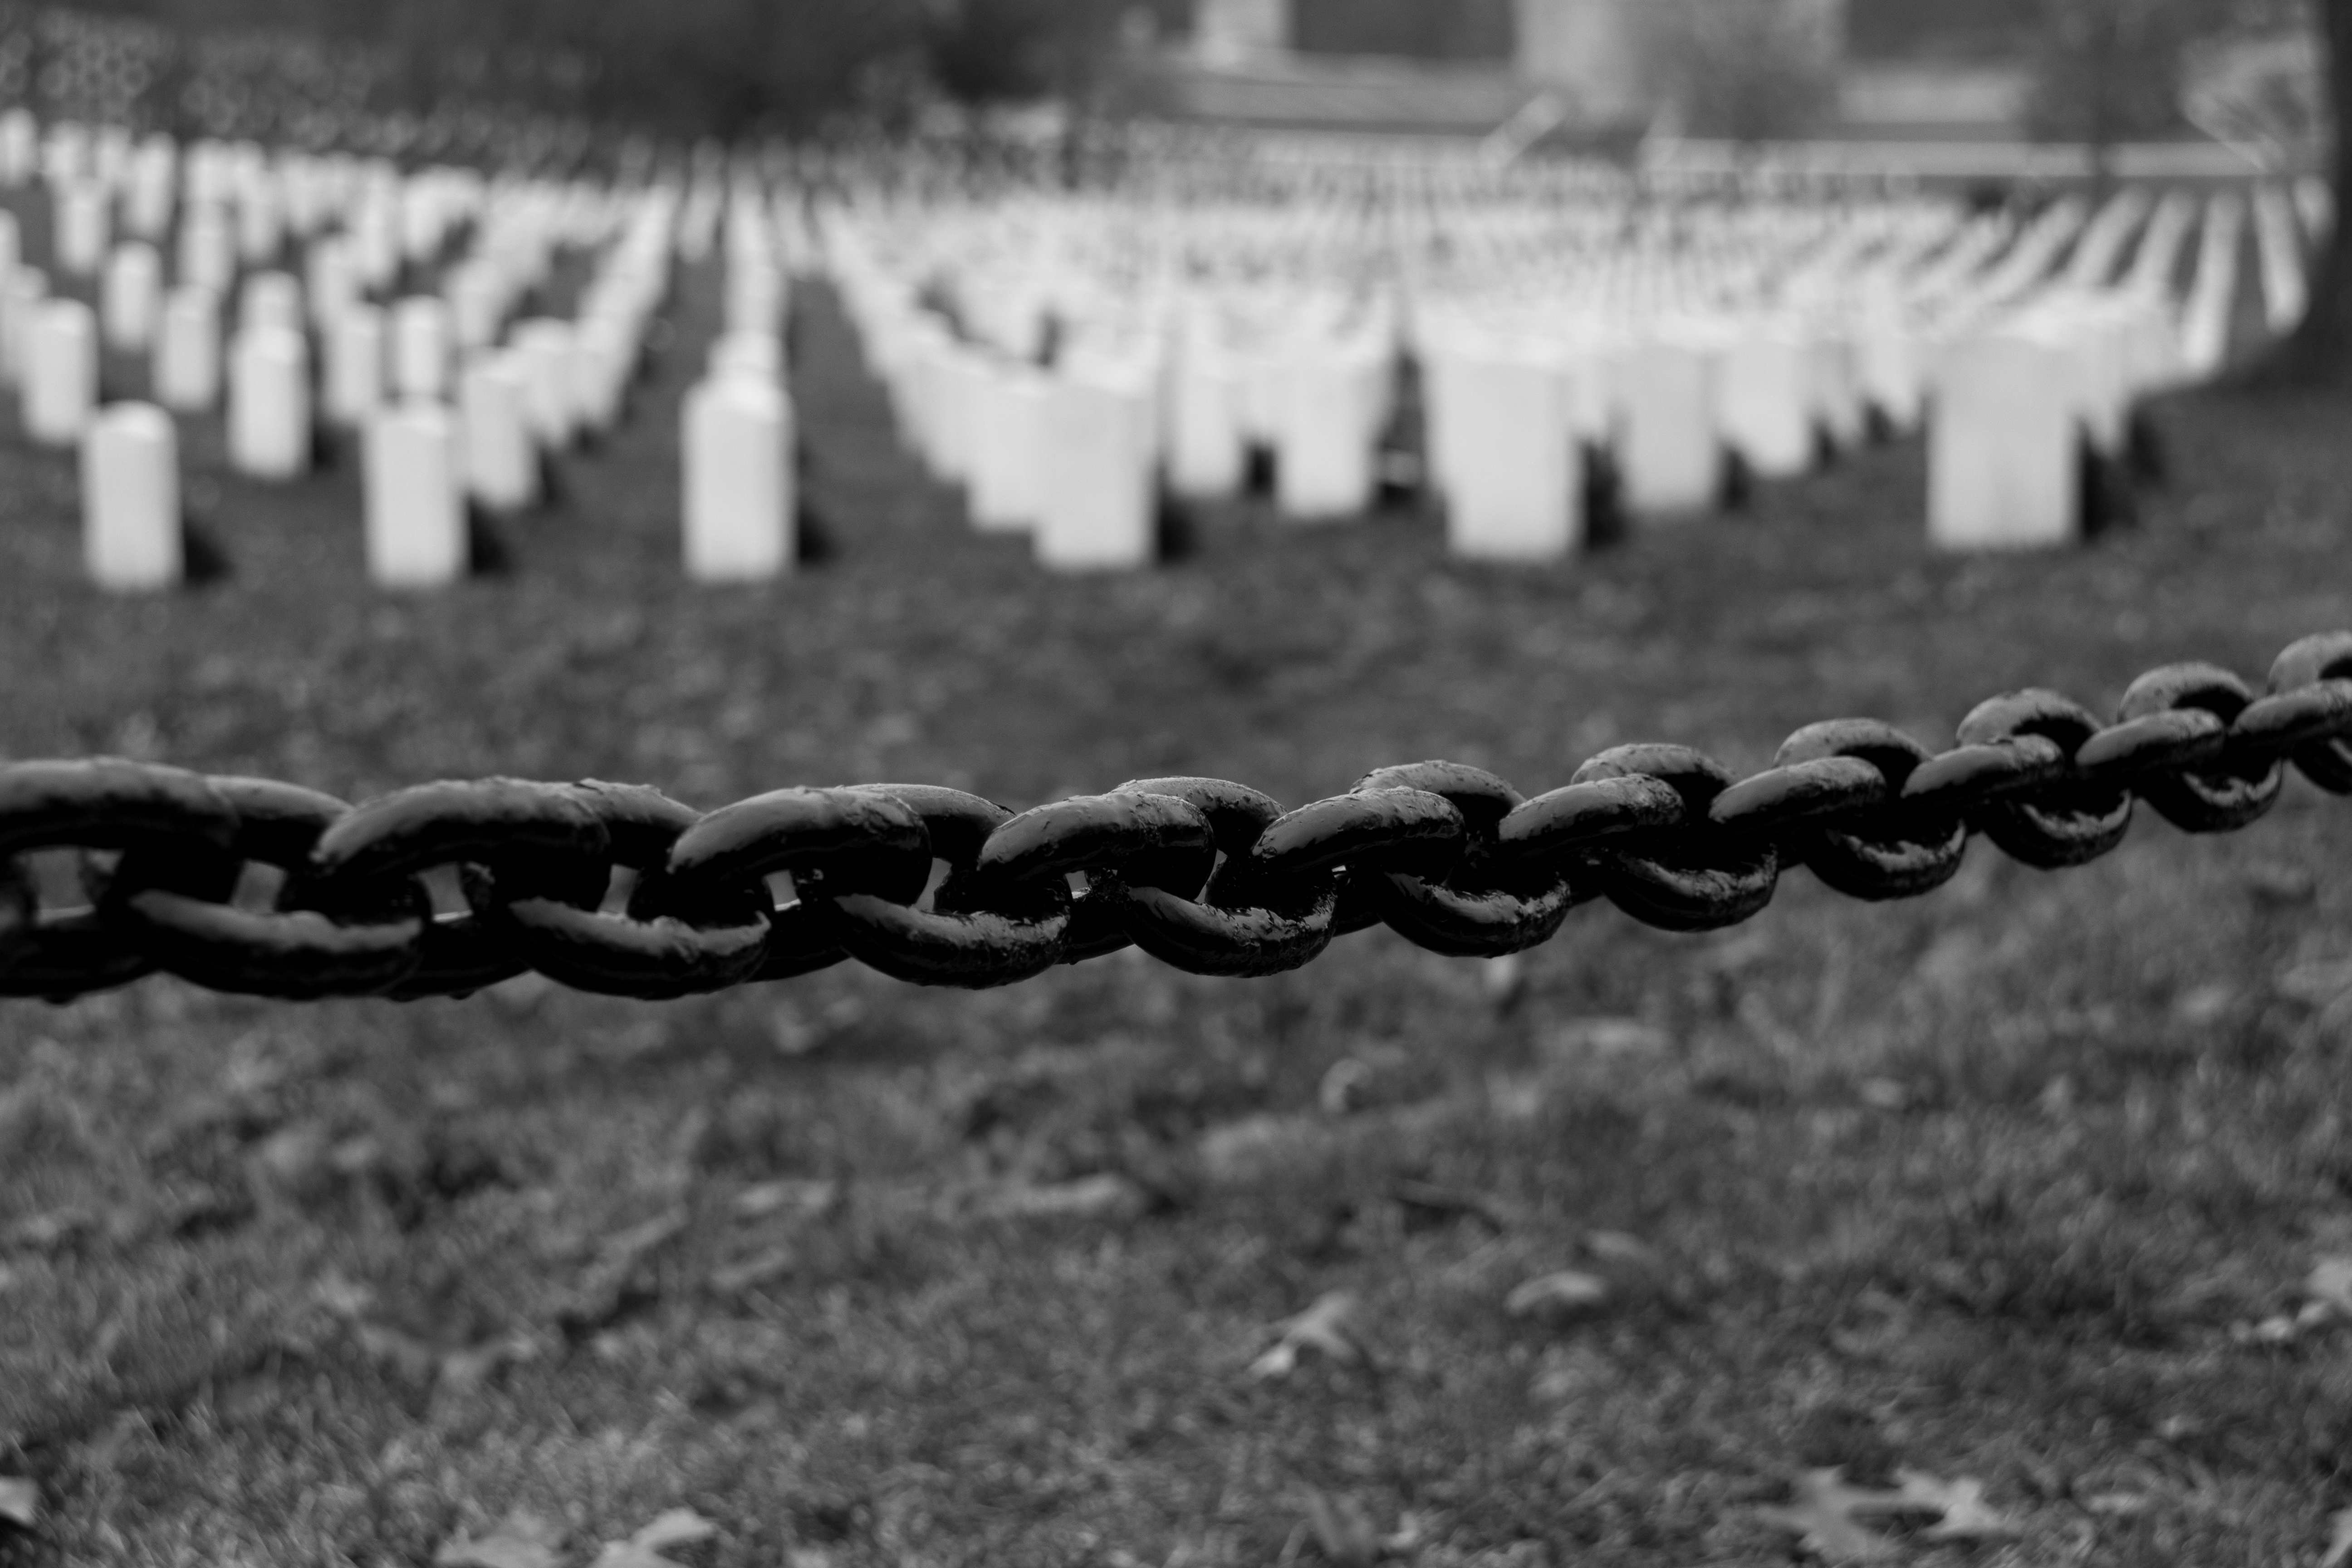
fence, black and white, track, white, photo, military, line, canon, usa, black, monochrome, washington, blackandwhite, blackwhite, unitedstates, estadosunidos, foto, argentina, militar, washingtondc, cementery, rodrigoparedes, buenosaires, canon18200, canon60d, arlington, eeuu, cemeneterio, monochrome photography, outdoor structure